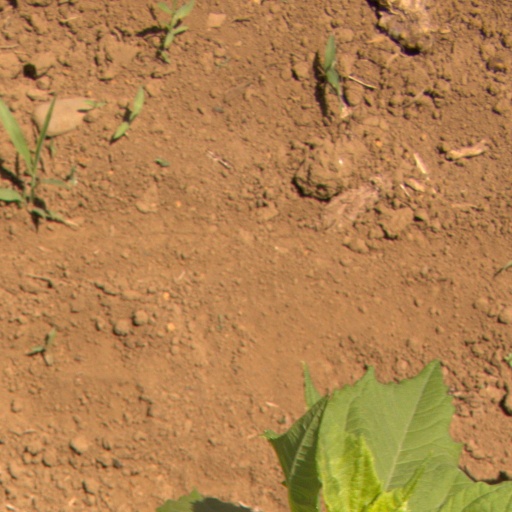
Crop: Jerusalem artichoke